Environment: real
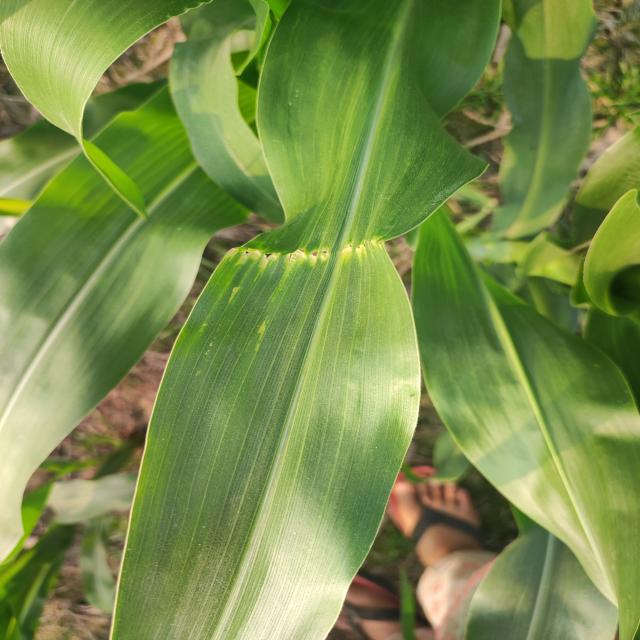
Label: fall_armyworm